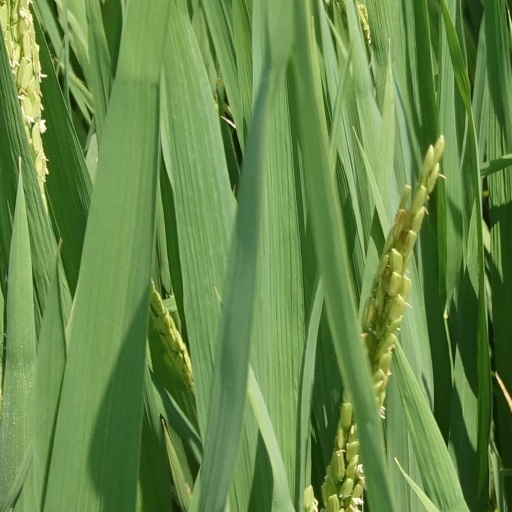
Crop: rice